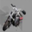
Label: motorcycle